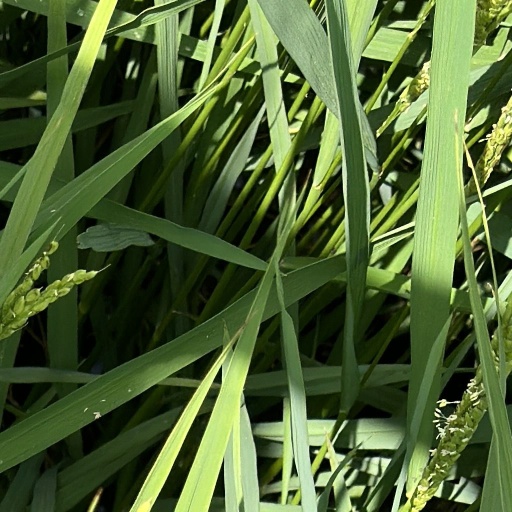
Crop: rice